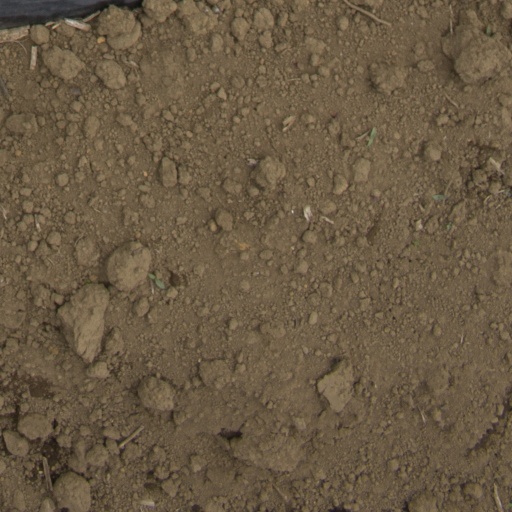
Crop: Jerusalem artichoke